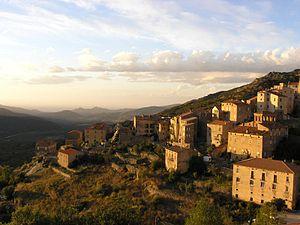
Vue de Lama en Haute-Corse et de la vallée de l'Ostriconi, au coucher du soleil. Septembre 2004. Droits cédés au domaine public par François Darras
L'Ostriconi est un petit fleuve côtier français qui coule dans le nord du département de la Haute-Corse dans la région Corse et qui se jette dans la mer Méditerranée.